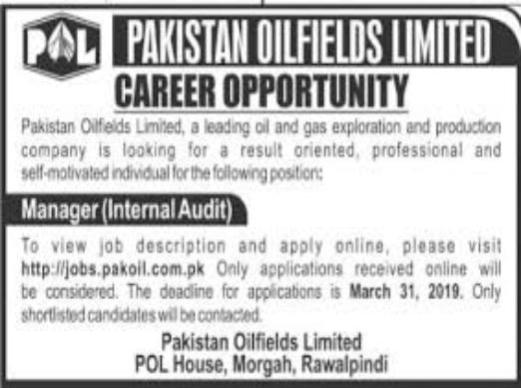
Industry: Transportation